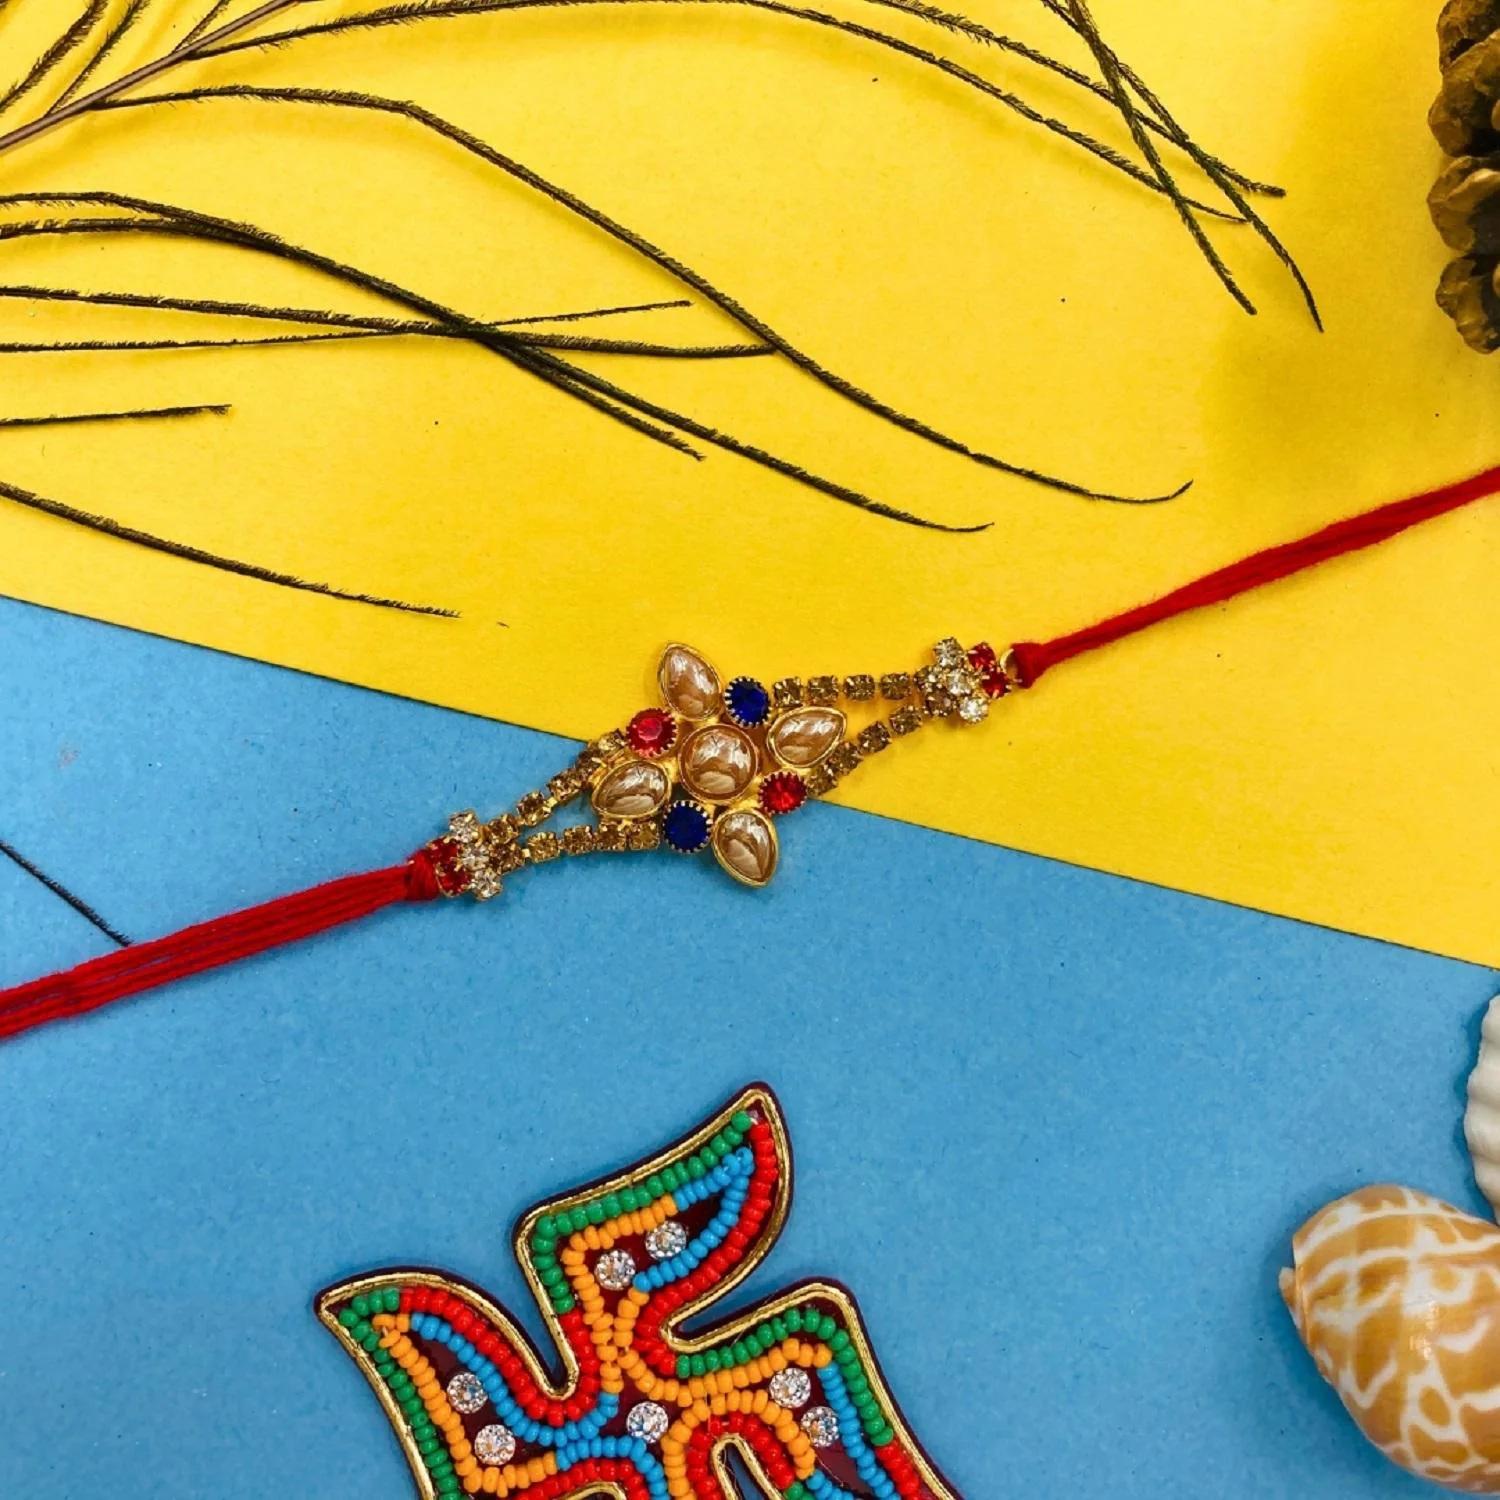
VIBRANCE Traditional Rakhi for Raksha Bandhan.
Type: Rakhis
Brand: VIBRANCE
Price: Rs. 249
 Raksha Bhandan is a celebration of the bond between a brother and sister. We specialize in creating unique rakhi designs for every brother and sister. Our rakhi collection ranges from traditional to modern designs, all of which are handcrafted with love and care. We strive to make each Raksha Bhandan special for our customers by providing the perfect rakhi for their loved ones. With our wide range of designs and styles, you can find the perfect rakhi for your brother or sister. Shop with us today to make your Raksha Bhandan magical. The design of the delivered product or parts of it may vary slightly from what is shown in the image.
Features: Hand crafted pearl and crystal studded rakhi Multicolor Rakhi,Special Multi colour Designer Rakhi for Brother / Bhabhi / Kids,Includes roli chawal and free greeting card,Rakshabandhan Special Card,Comes with Roli Chawal & Best Wishes Greeting Card in best packaging